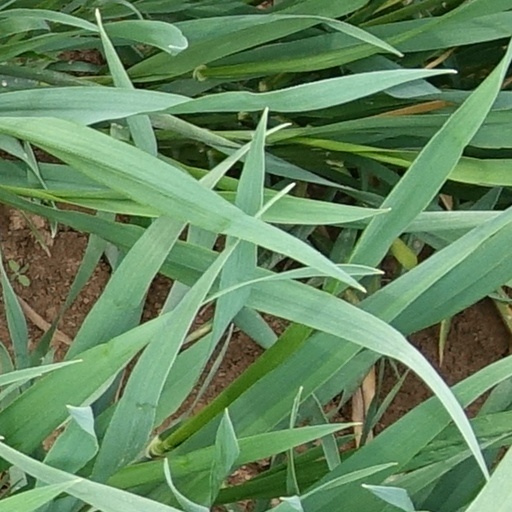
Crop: wheat